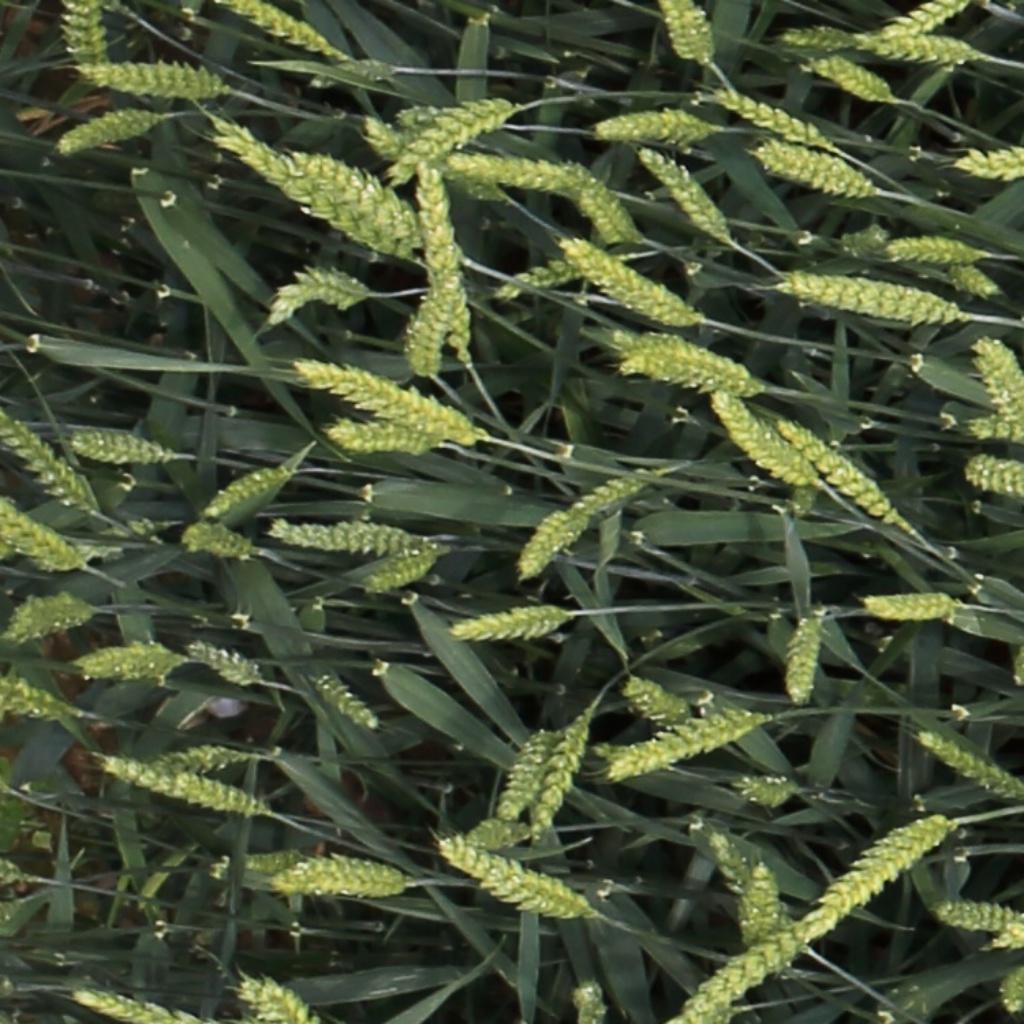
Country: Switzerland
Location: Usask
Wheat development stage: Filling